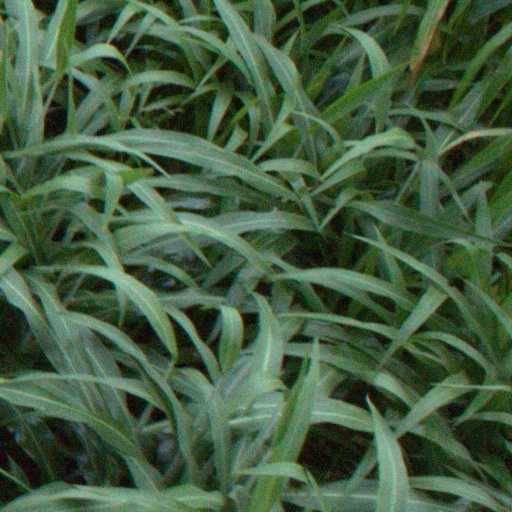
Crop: sorghum